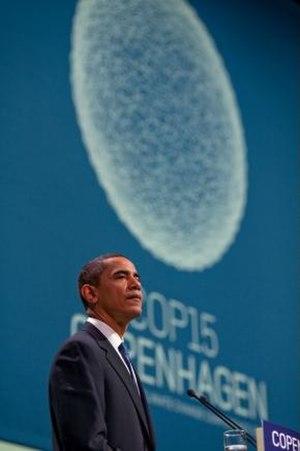
La conférence de Copenhague a été la 15ᵉ conférence des parties de la Convention-cadre des Nations unies sur les changements climatiques. Elle s'est tenue à Copenhague, du 7 au 18 décembre 2009. Conformément à la feuille de route adoptée en 2007 lors de la COP 13, elle devait être l'occasion, pour les 192 pays ayant ratifié la Convention, de renégocier un accord international sur le climat remplaçant le protocole de Kyoto, initié lors de la COP 3 en 1997 et dont la première étape prend fin en 2012. Cette COP 15 était également la MOP 5, soit la 5ᵉ réunion annuelle depuis l'entrée en vigueur du protocole de Kyoto en 2005.